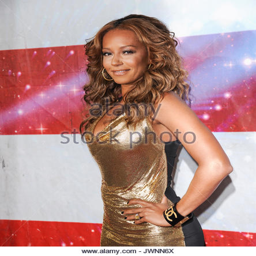
pop artist auditions red carpet